Threshold of originality

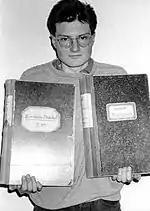
A Swiss court considered this photograph of Christoph Meili to lack "individual character".

Copyright law of Switzerland defines works as being "creations of the mind, literary or artistic, that have an individual character." In a 2003 decision, the Federal Supreme Court of Switzerland ruled that a photo of Bob Marley taken at a concert by a spectator with a handheld camera was eligible for protection, because it had the required individual character by virtue of the aesthetic appeal of the picture, combined with the orientation of the picture's components and the distribution of light and shadow. It also found that the photograph was a "creation of the mind" by being shot at a specific time during the singer's movement on the stage.